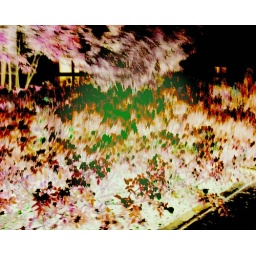
Rose bush and tree in negative with building in the background